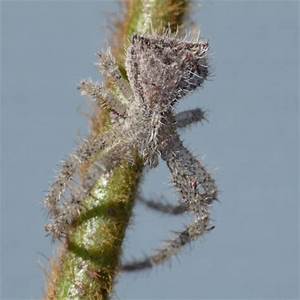
Label: spider